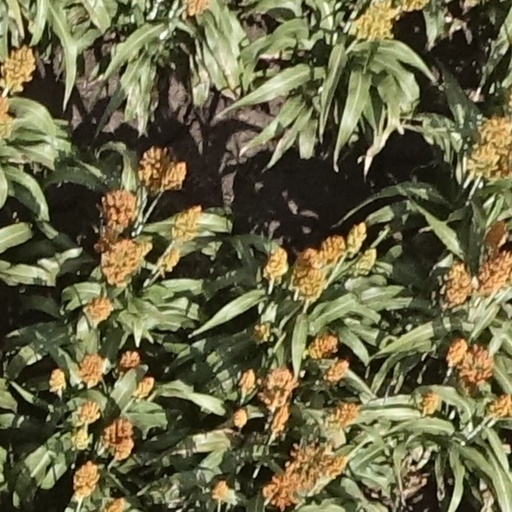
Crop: sorghum